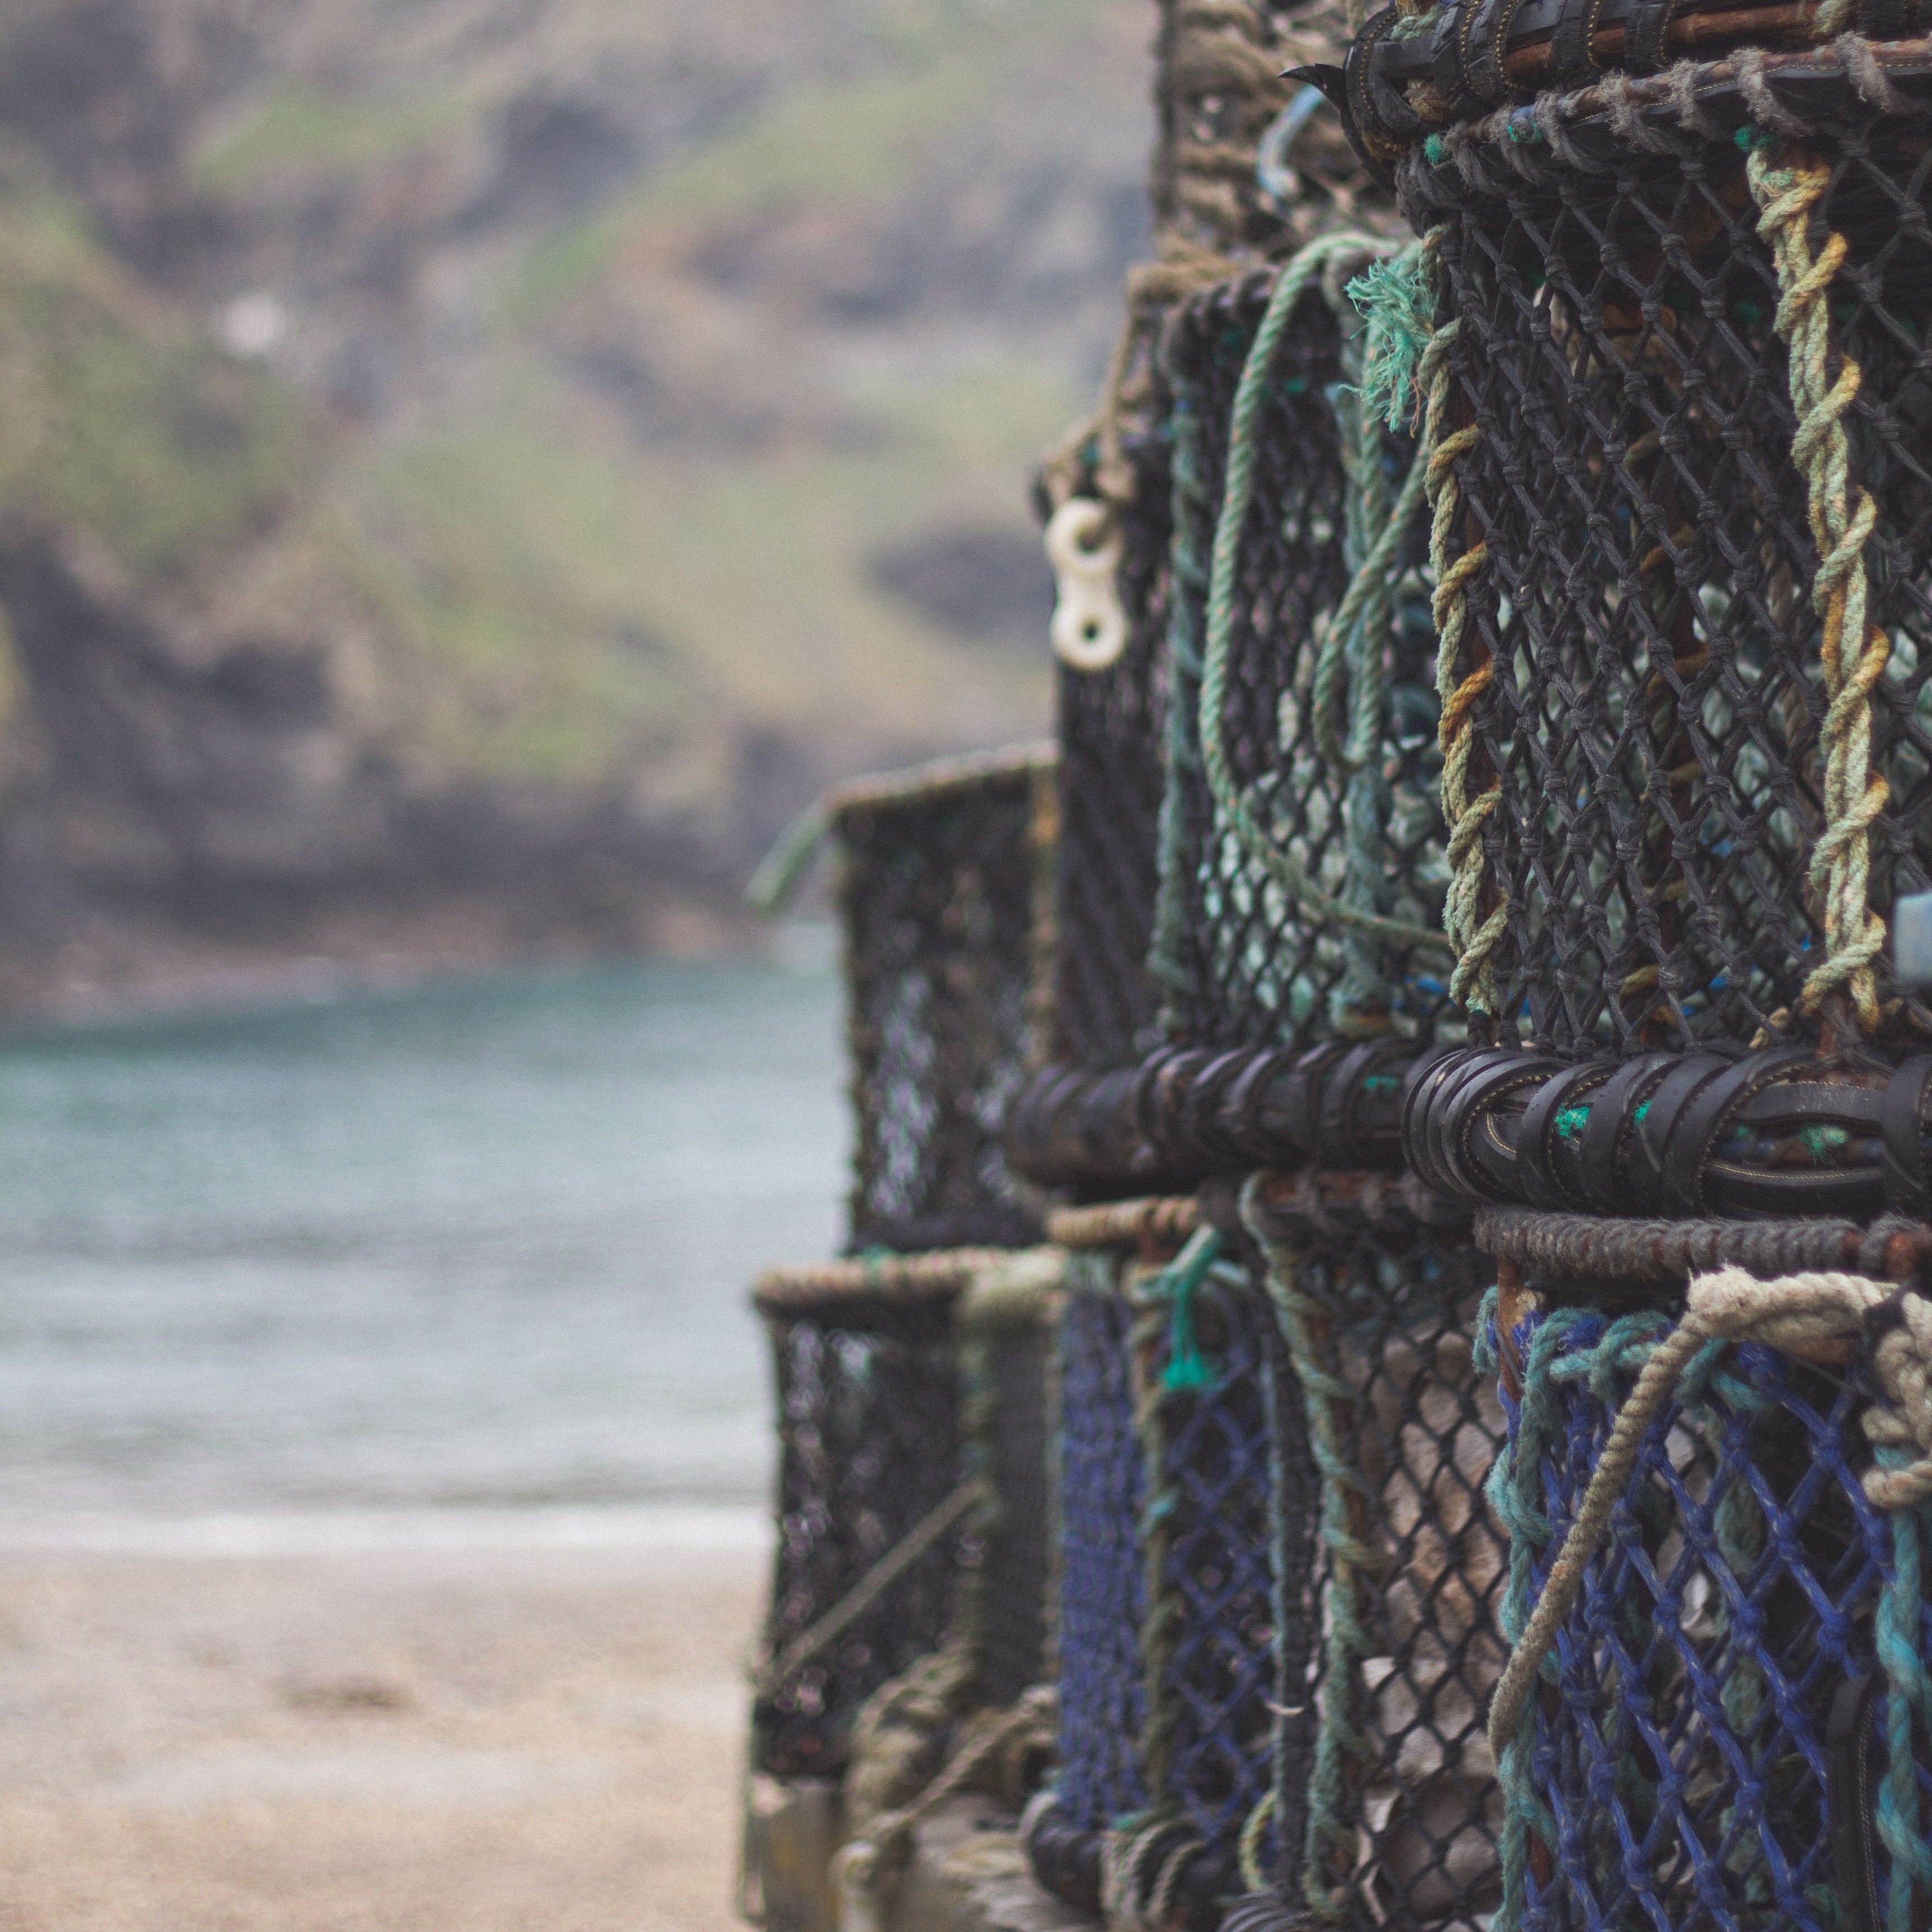
beach, sea, ocean, fishing, basket, material, net